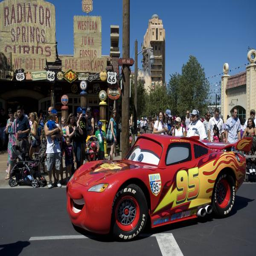
guests watch as film character makes a pass along road .